Krka (Sava)

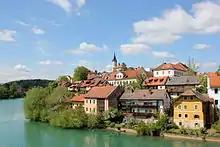
The Krka flowing through Novo Mesto

The Krka is a river in southeastern Slovenia (the traditional region of Lower Carniola), a right tributary of the Sava. With a length of , it is the second-longest river flowing in its entirety in Slovenia, following the Savinja.